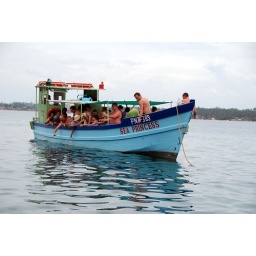
Tourists fishing in the ocean off the coast of Goa